St. Thomas' Parish (Washington, D.C.)

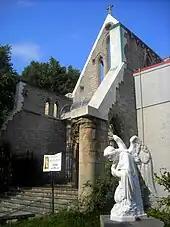
Remains of the original sanctuary

Over the next few decades, many of the city's white residents left the city for the surrounding suburbs. As a result, St. Thomas' Parish, like many urban churches in the District of Columbia, lost many members. The social upheaval of the 1960s left its mark on Dupont Circle, as the neighborhood attracted more artists, hippies and other unconventional lifestyles.